Hudson Waterfront

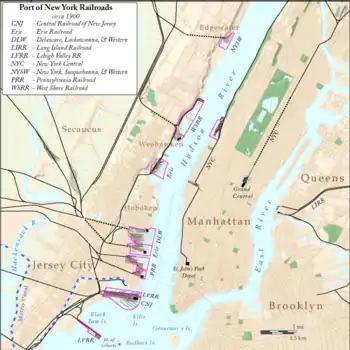
Railroad terminals ca. 1900

During the latter half of the 19th and early part of the 20th centuries, the area experienced intense growth. The short-lived Eldorado Amusement Park and Palisades Amusement Park were both developed atop the cliffs at the turn of the 20th century. German immigration to the United States after 1848 gave the parts of the region a distinctly German flavor, particularly Hoboken, which became a major port for the Hamburg America Line, and North Hudson with the development of breweries and the embroidery industry. Many railroad terminals and maritime facilities were built there. Many immigrants to the USA arrived, first via Castle Clinton and later via Ellis Island. The development of the ports resulted in intense shipping and industrial development along the shore, and residential development further inland. Blasting of the Palisades and landfilling along the water's edge considerably changed the landscape. Rail and trolley car lines were laid, some overland, while others traversed cuts or tunnels. Before the construction, in 1910, of the Pennsylvania Railroad's North River Tunnels under the Hudson, railroads terminated on the west bank of the river, requiring passengers and cargo to travel by ferry or barge to Manhattan. That year, the Hudson and Manhattan Railroad, forerunner of the PATH system, was opened as a partially successful attempt to connect all the rail stations (as well as those in Manhattan) with a mass transit system. The only remaining station in operation is Hoboken Terminal which serves as a terminus for many New Jersey Transit commuter trains. The restored Communipaw Terminal is a prominent waterfront landmark.